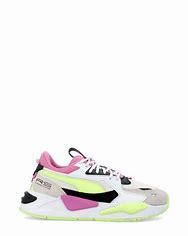
Brand: Puma
Model: Rs Z